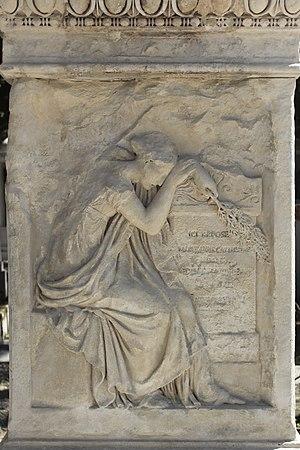
Stèle néo-classique à relief de pleureuse à l'antique tenant de la main gauche une branche de cyprès, la tête appuyée sur une stèle. Français
Théodore-Joseph-Napoléon Jacques, dit Napoléon Jacques, né le 12 mai 1804 à Paris, où il est mort le 29 mars 1876, est un sculpteur français.